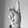
ASL letter: K